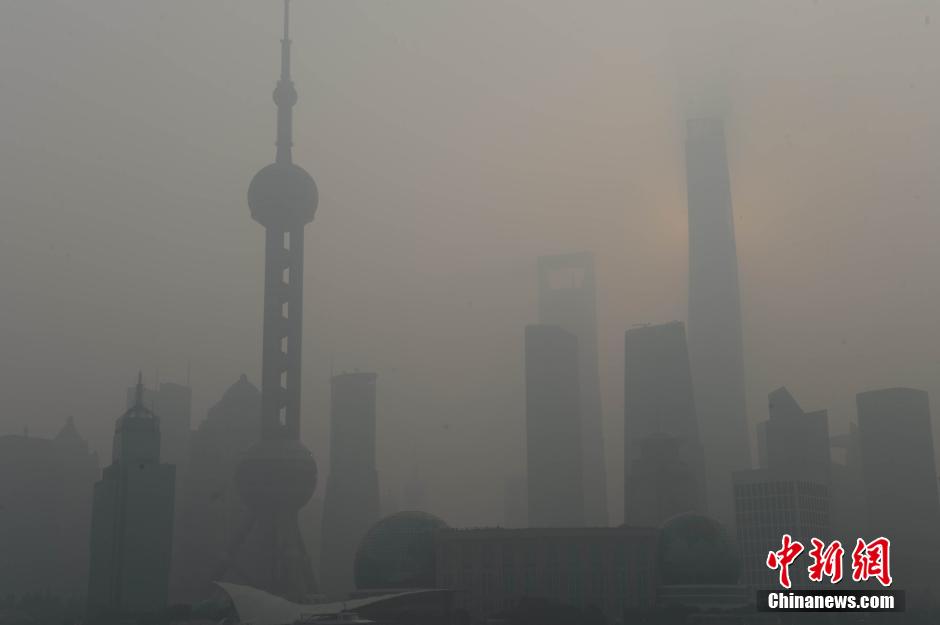
Weather: foggy or hazy